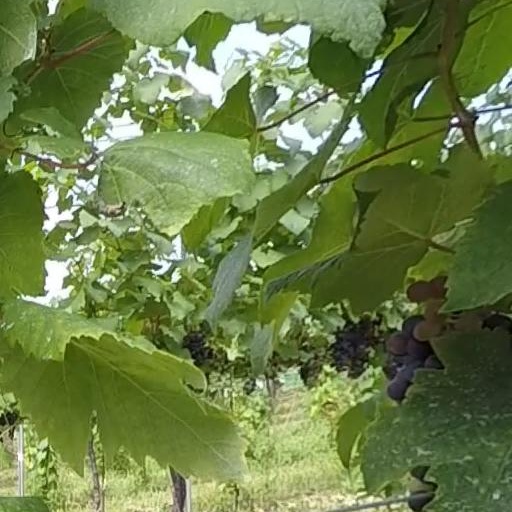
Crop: grape